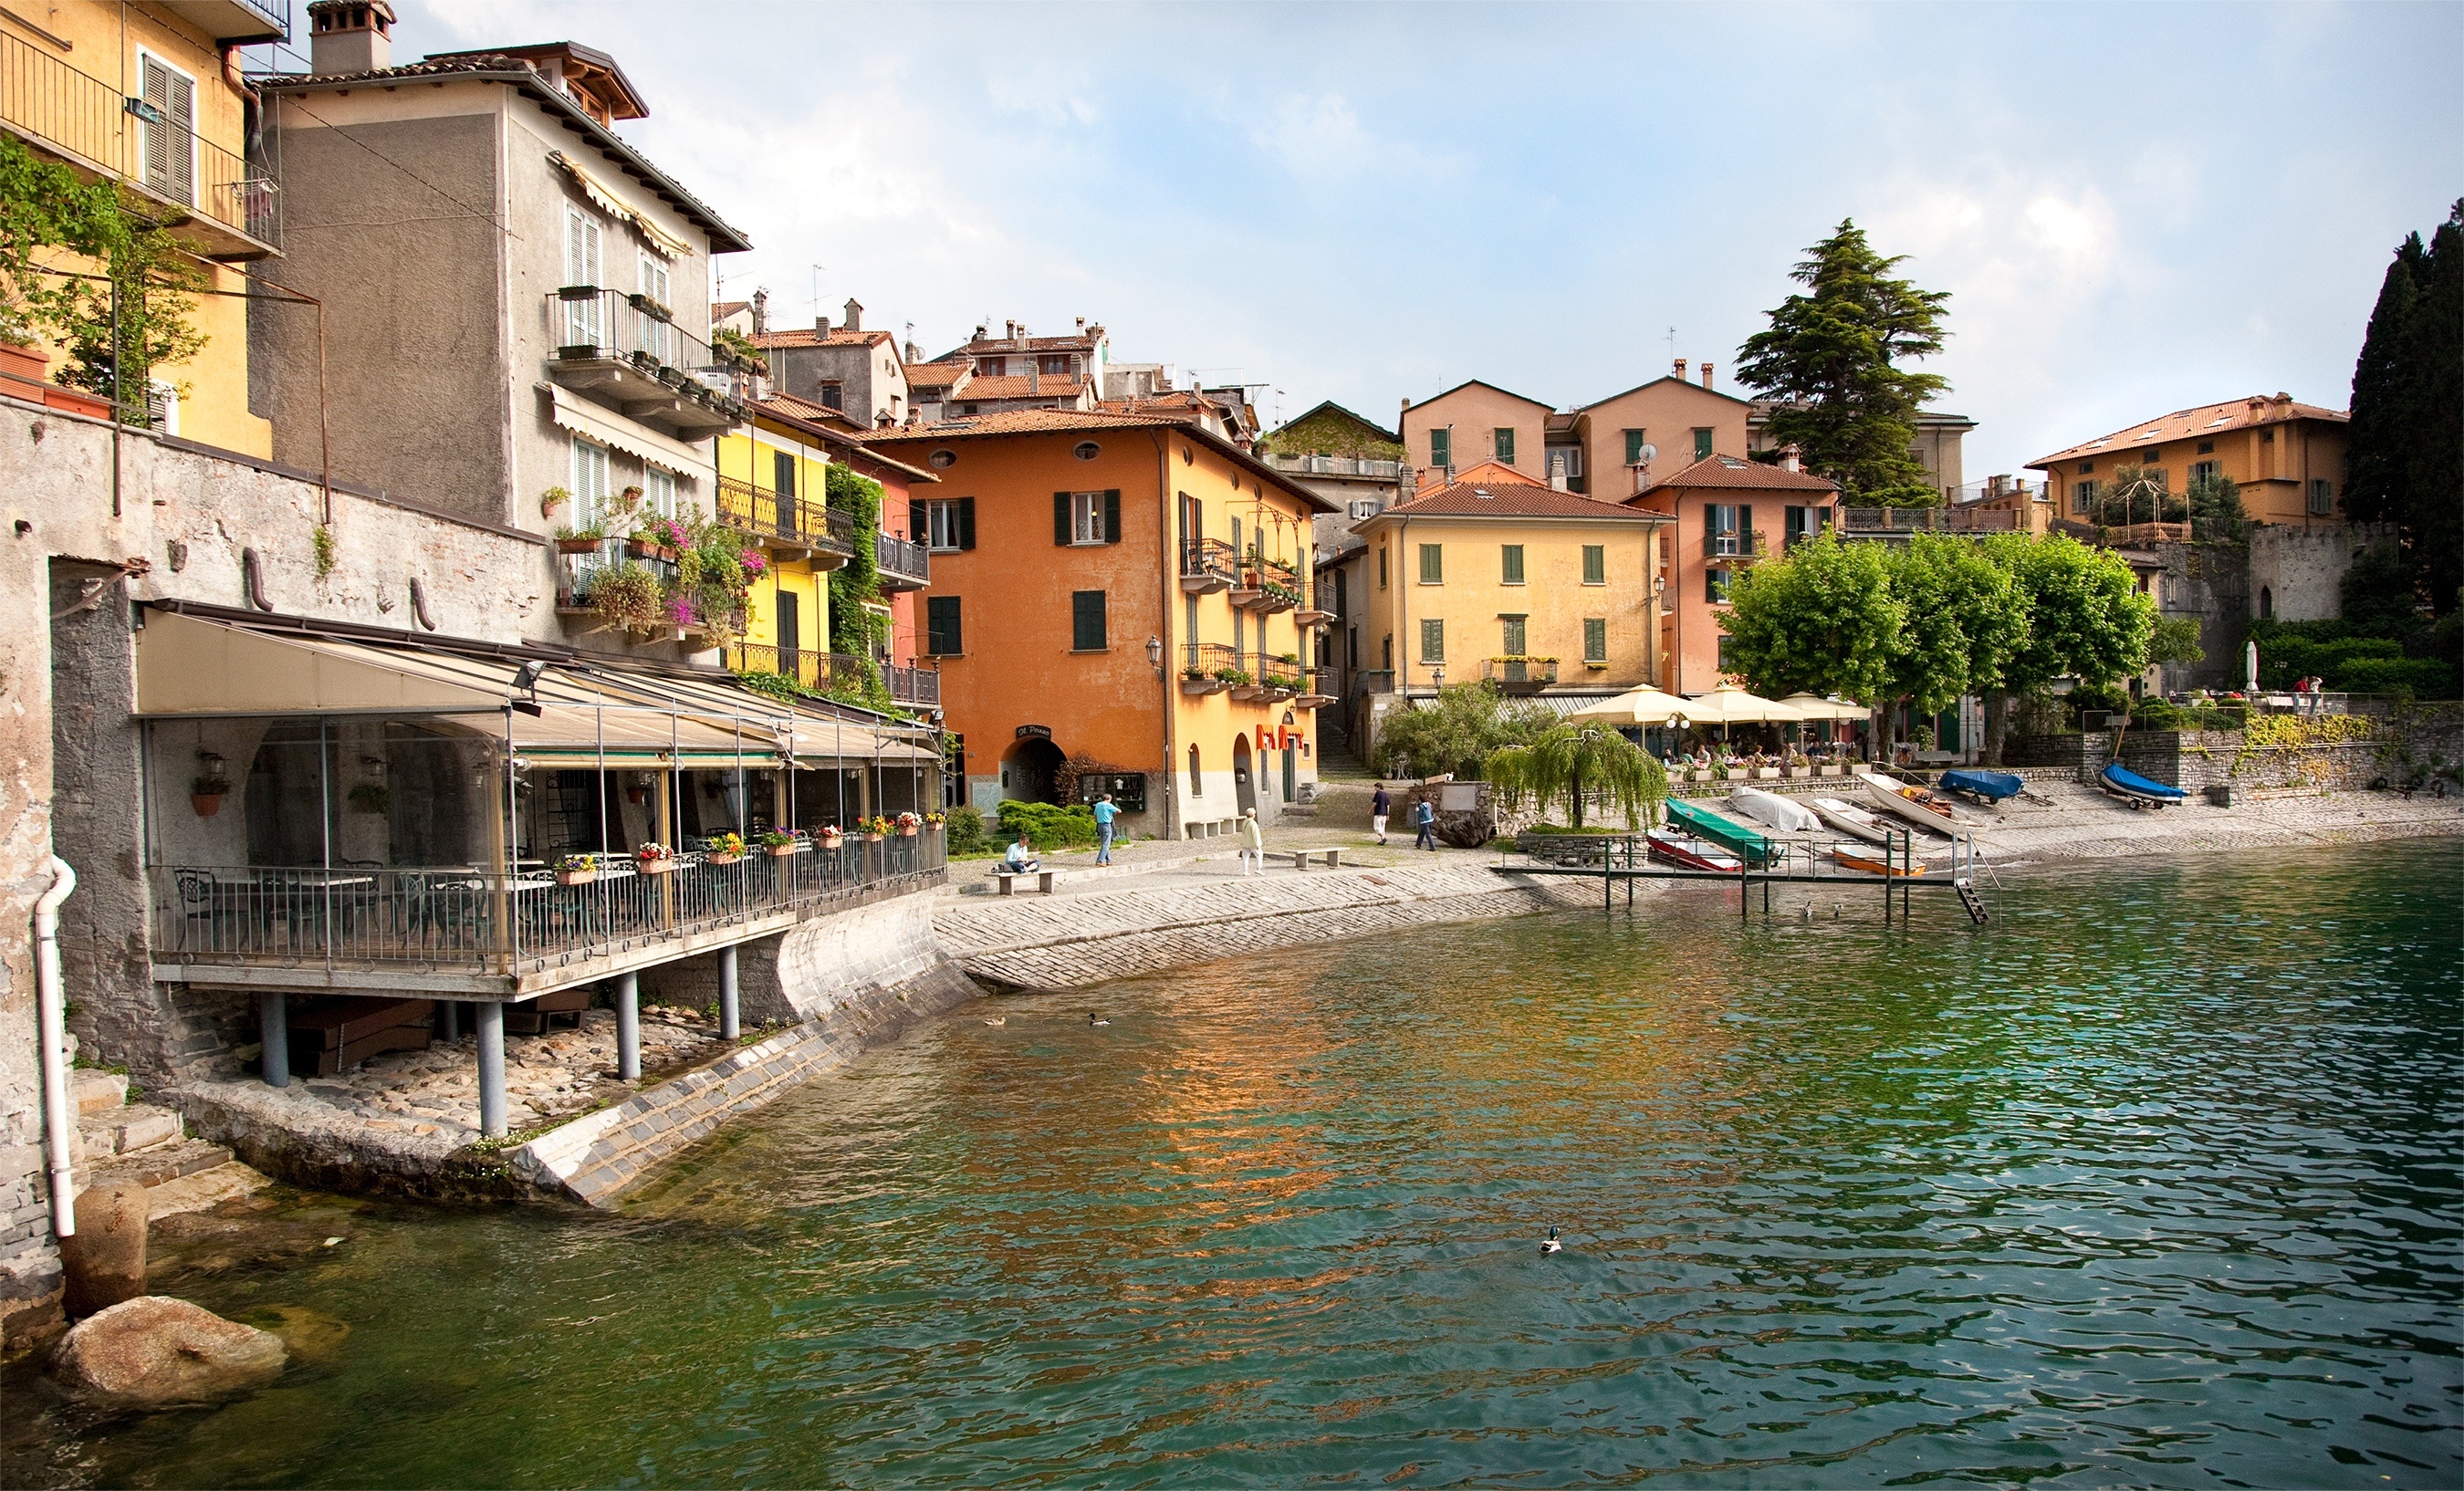
shore, lake, town, river, canal, vacation, coastline, village, italy, tourism, waterway, body of water, boats, estate, landform, seaside resort, geographical feature, human settlement, cuomo